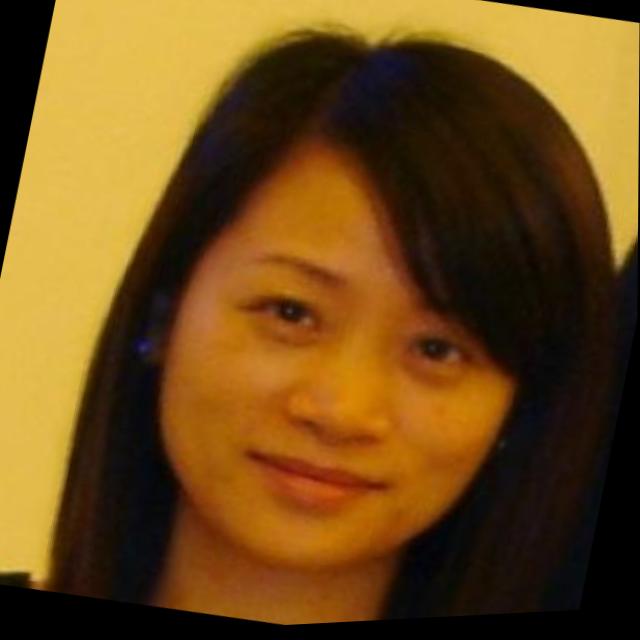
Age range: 21-44